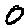
Label: 0